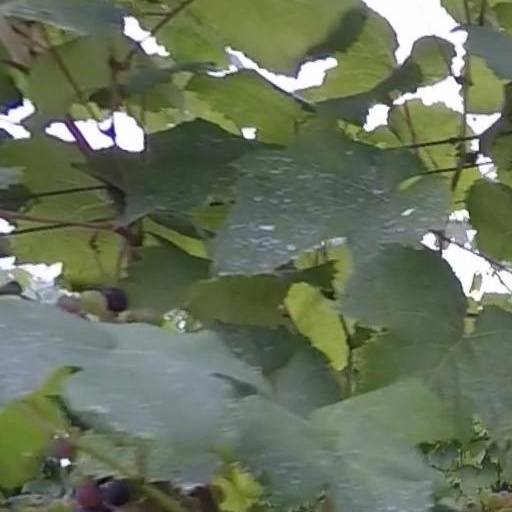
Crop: grape